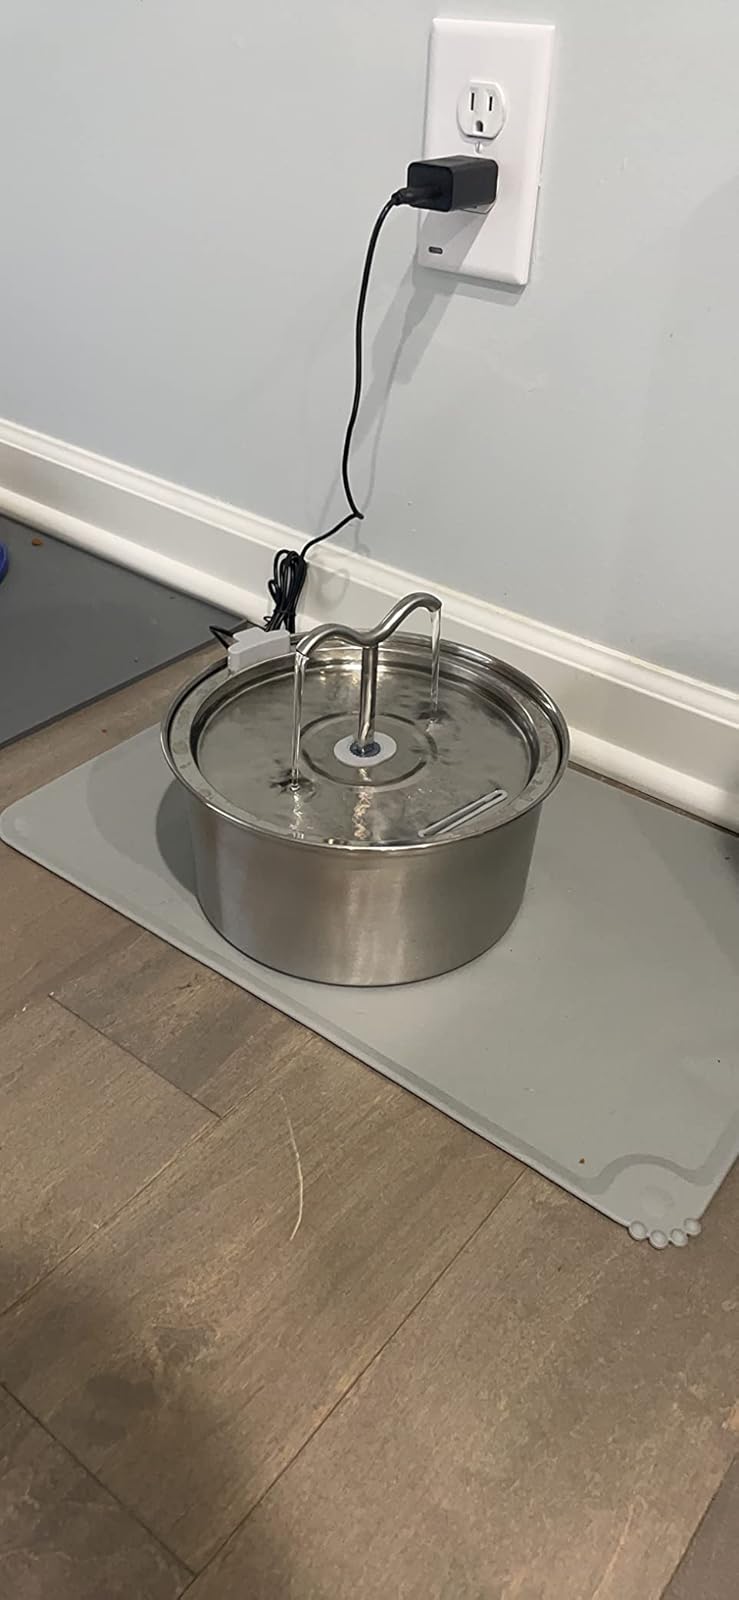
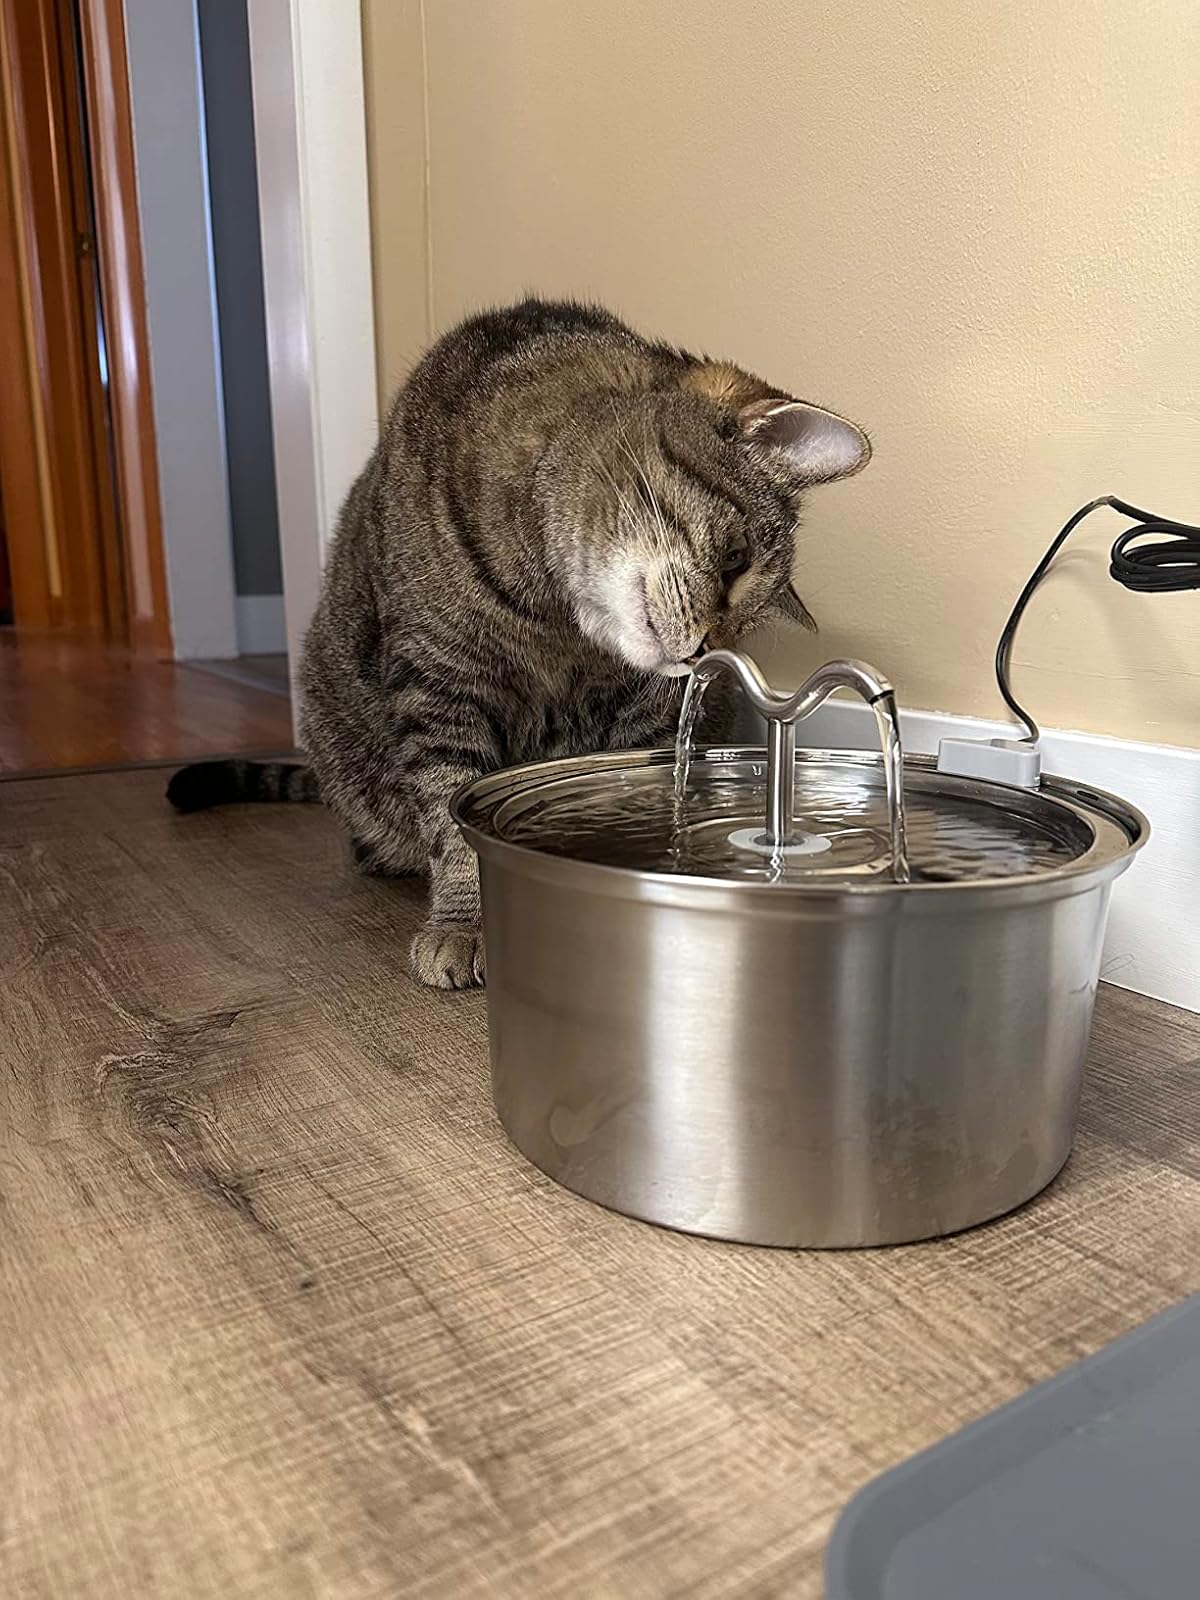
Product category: items_bowl
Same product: yes